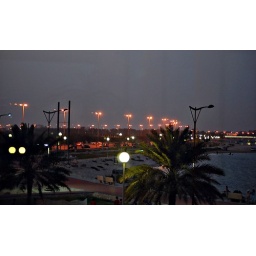
Taken inside fish market in corniche